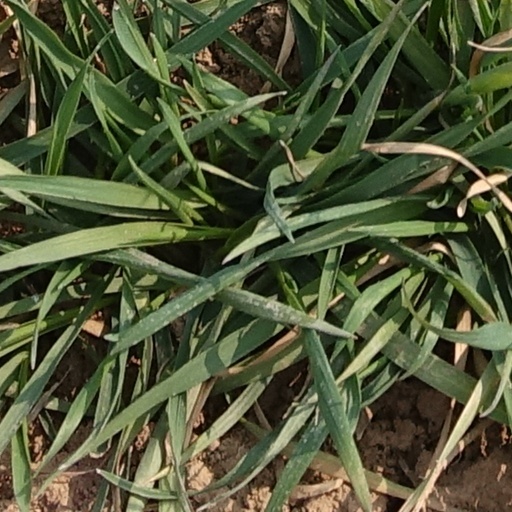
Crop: wheat